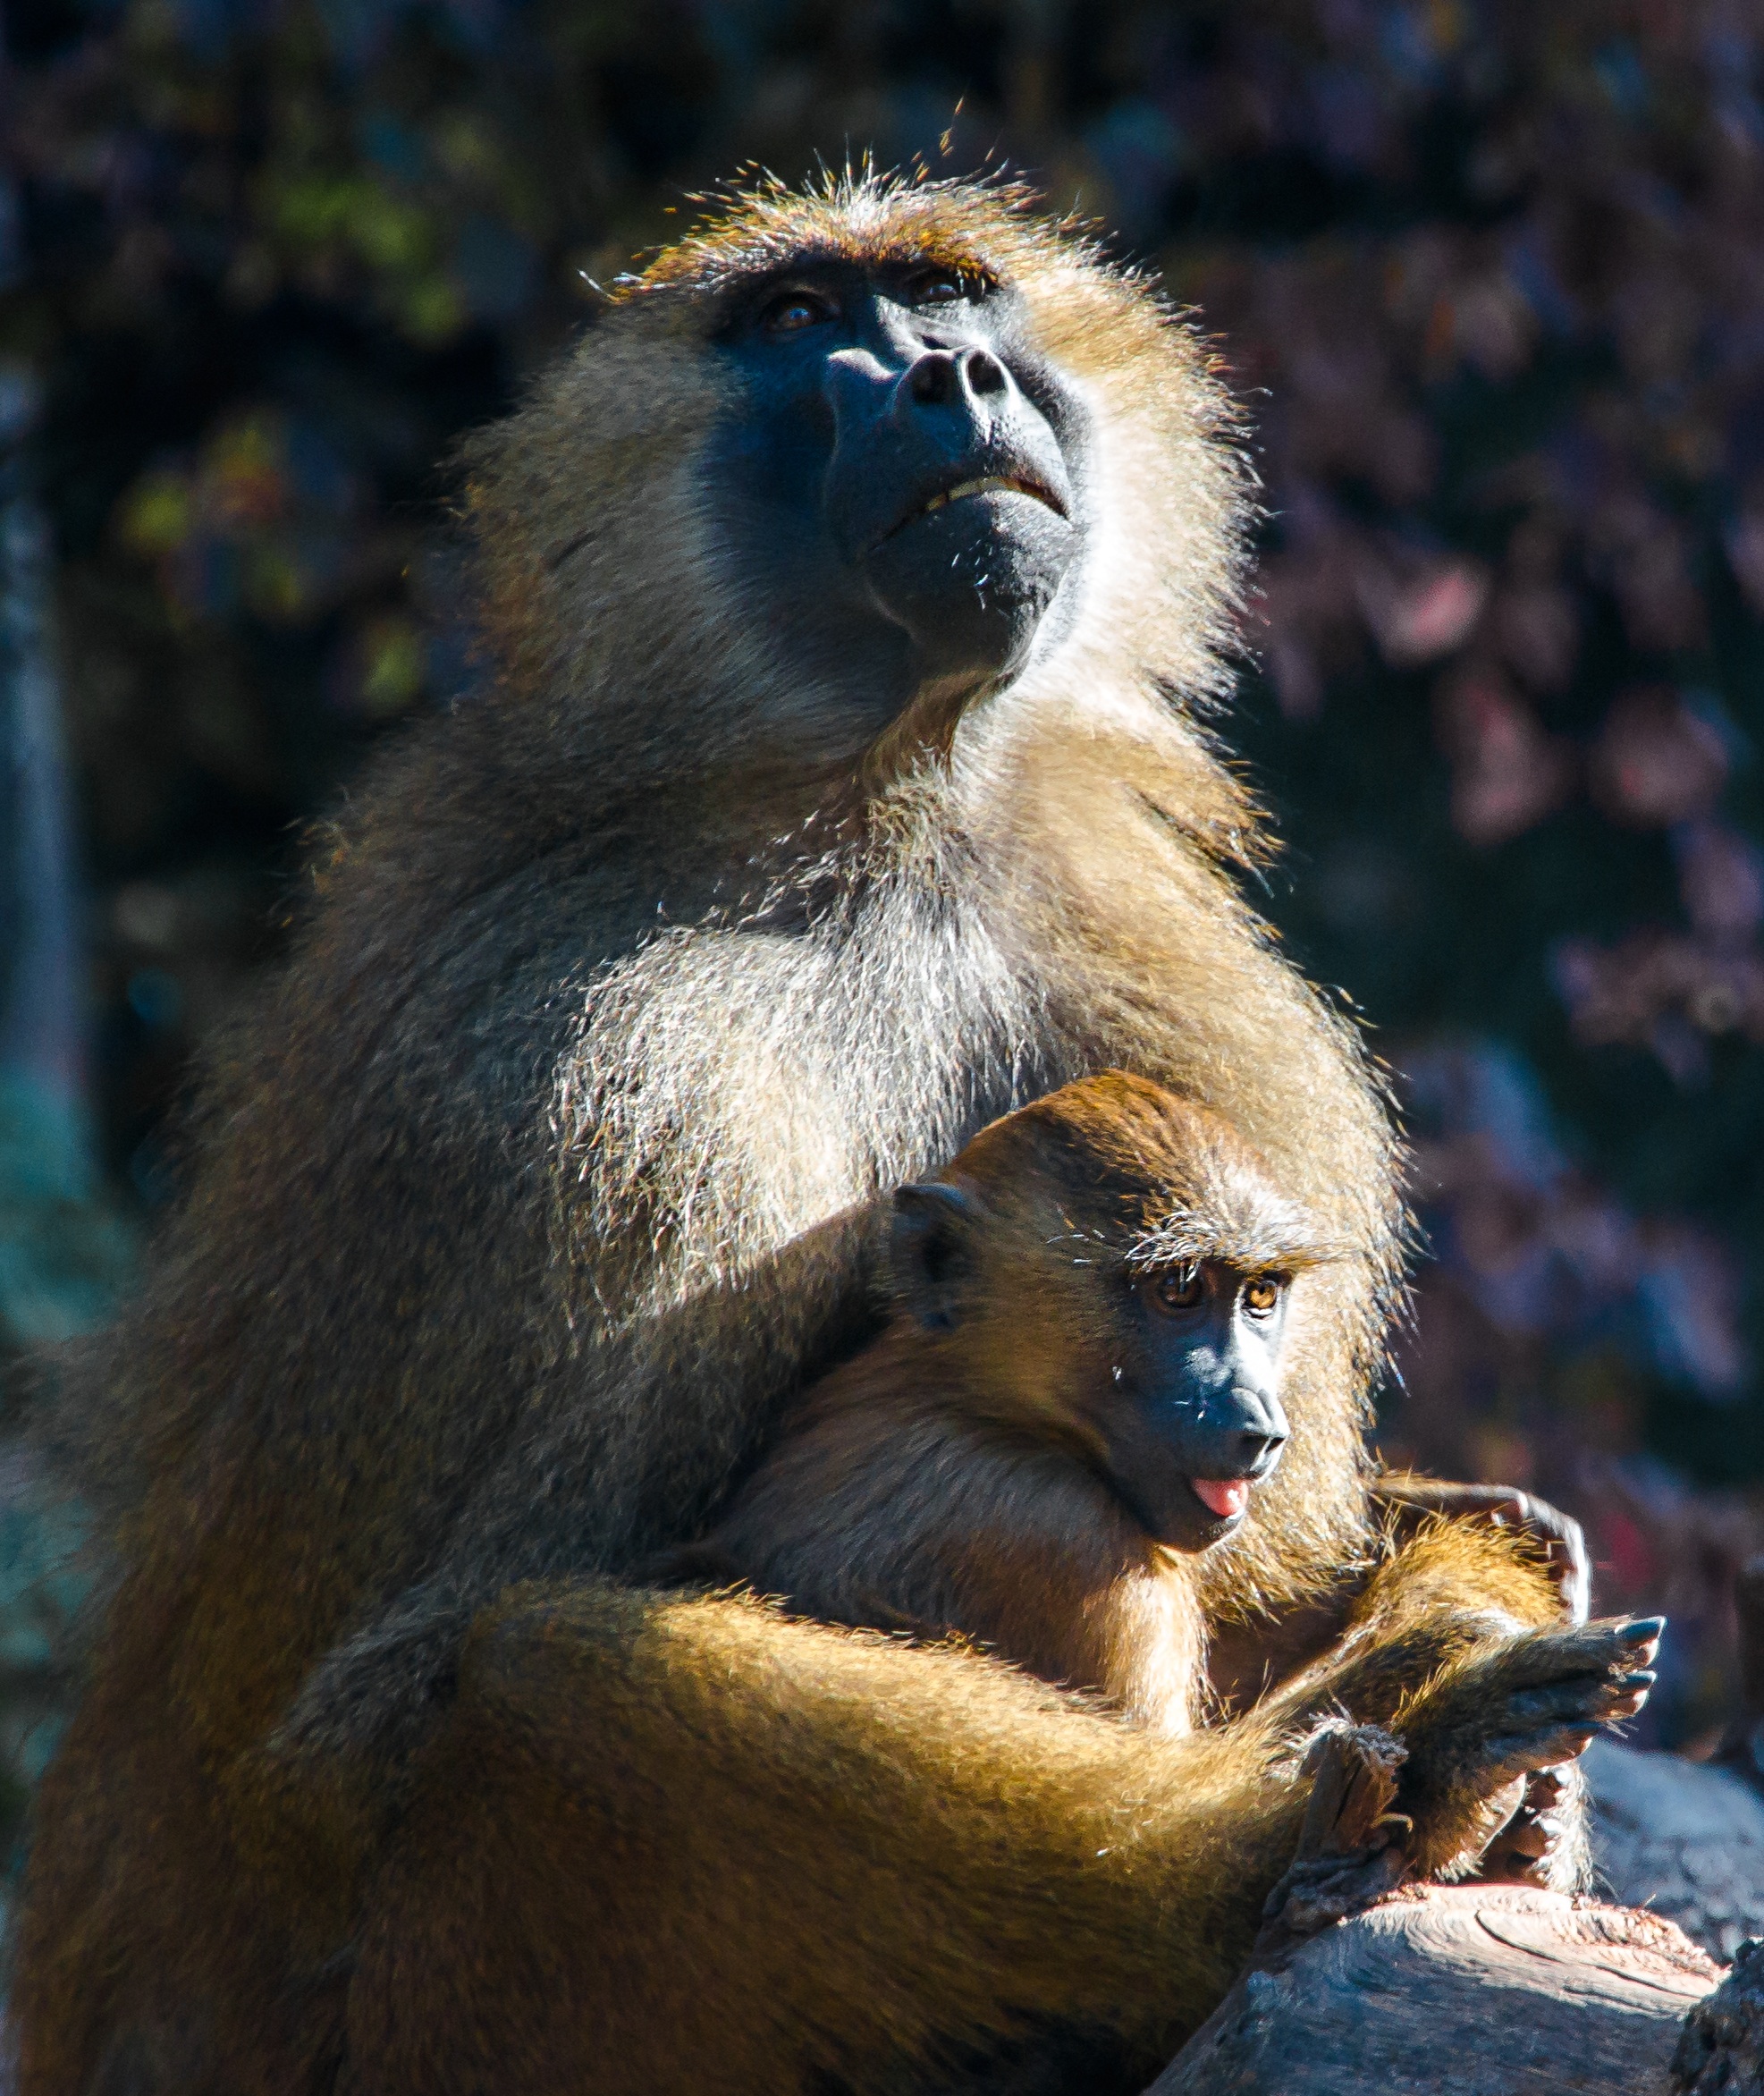
watch, cute, wildlife, portrait, mammal, close, fauna, primate, sit, face, ape, vertebrate, curious, animal world, macaque, mother and child, old world monkey, monkey portrait, langur, monkey baby, berber monkeys, new world monkey, tufted capuchin